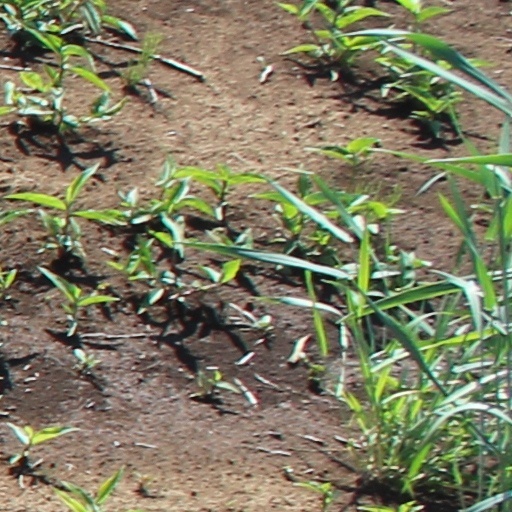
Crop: wheat